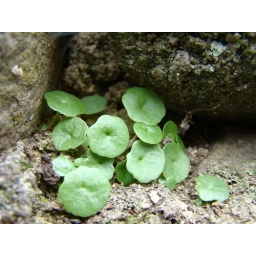
macro green in the wall